Tin & Tina

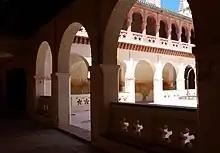
Footage was shot in the cloister of the monastery of San Isidoro del Campo in Santiponce.

"Tin & Tina" is the feature film adaptation of the 2013 short film of the same name directed by Rubin Stein.